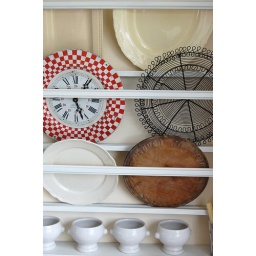
We went everywhere to find a wire plate rack....when we already had one in this plate rack in the dining room!